Stephen Harnsberger House

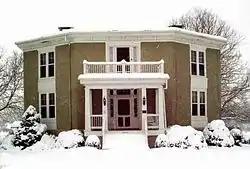
Stephen Harnsberger House

The Stephen Harnsberger House, also known as the Harnsberger Octagonal House, is an historic octagon house located on Holly Avenue in Grottoes, Virginia.